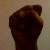
The image shows a hand gesture representing the letter 'S' in Indian Sign Language.